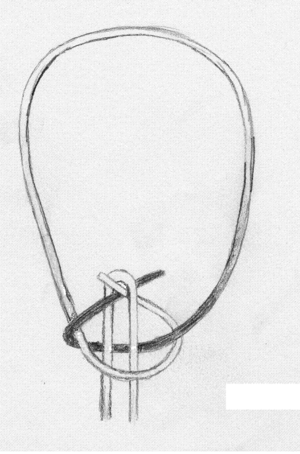
Une corde d'arc sert à joindre les deux extrémités d'un arc et à propulser la flèche. Les propriétés souhaitables sont la légèreté, la résistance, résistance à l'abrasion et résistance à l'eau. L'ajoute de masse a plus d'impact au centre de la corde, 1 g de masse supplémentaire au milieu de la corde équivaut à 3,5 g aux extrémités. Un ajout de masse à pour effet de ralentir la flèche.